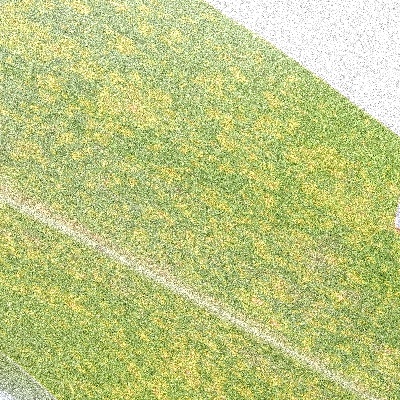
Label: Corn_(Maize)___Maize_Streak_Virus